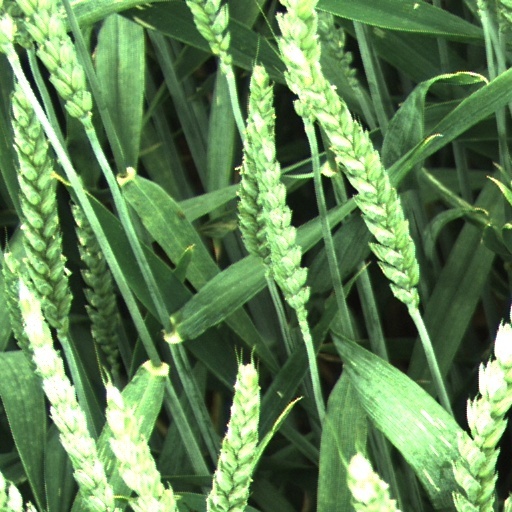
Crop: wheat